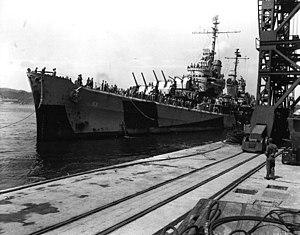
La base navale de Yokosuka se situe dans le quartier de Dobuita dans la ville japonaise de Yokosuka dans la préfecture de Kanagawa, située à l'entrée de la baie de Tokyo.